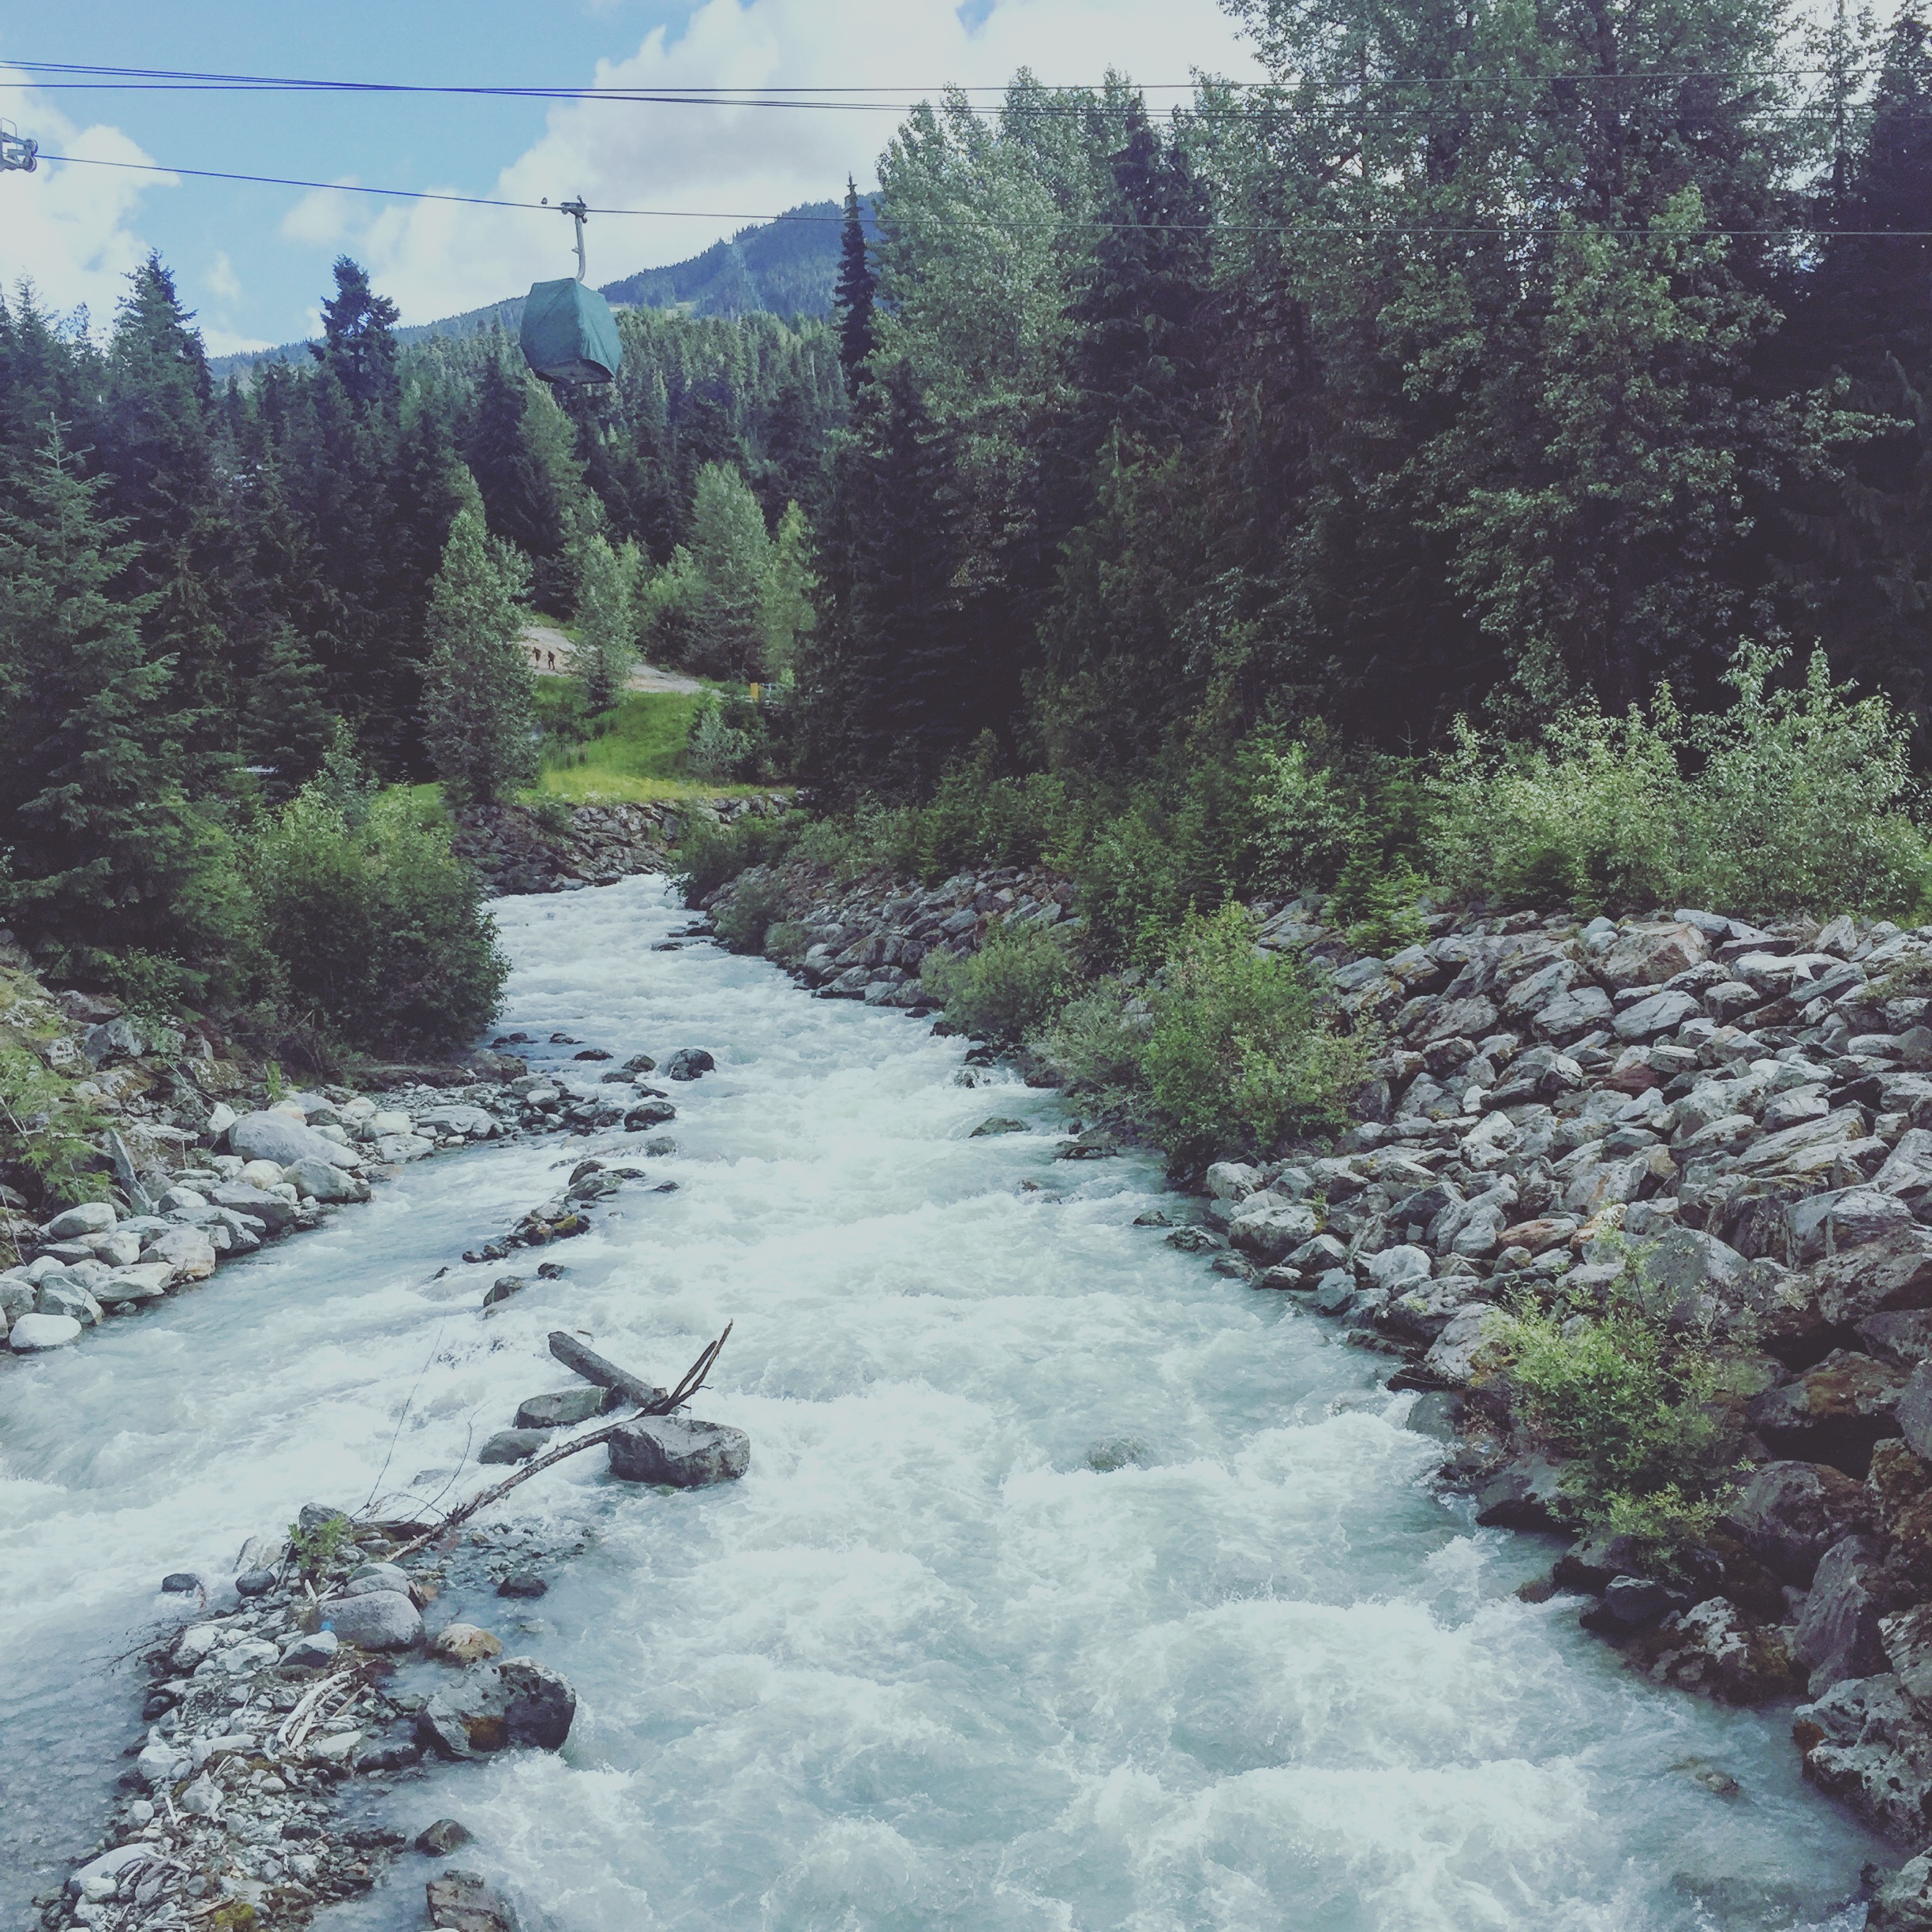
landscape, water, nature, creek, wilderness, mountain, river, valley, stream, scenic, rapid, body of water, trees, rocks, outdoors, ecosystem, watercourse, landform, geographical feature, geological phenomenon